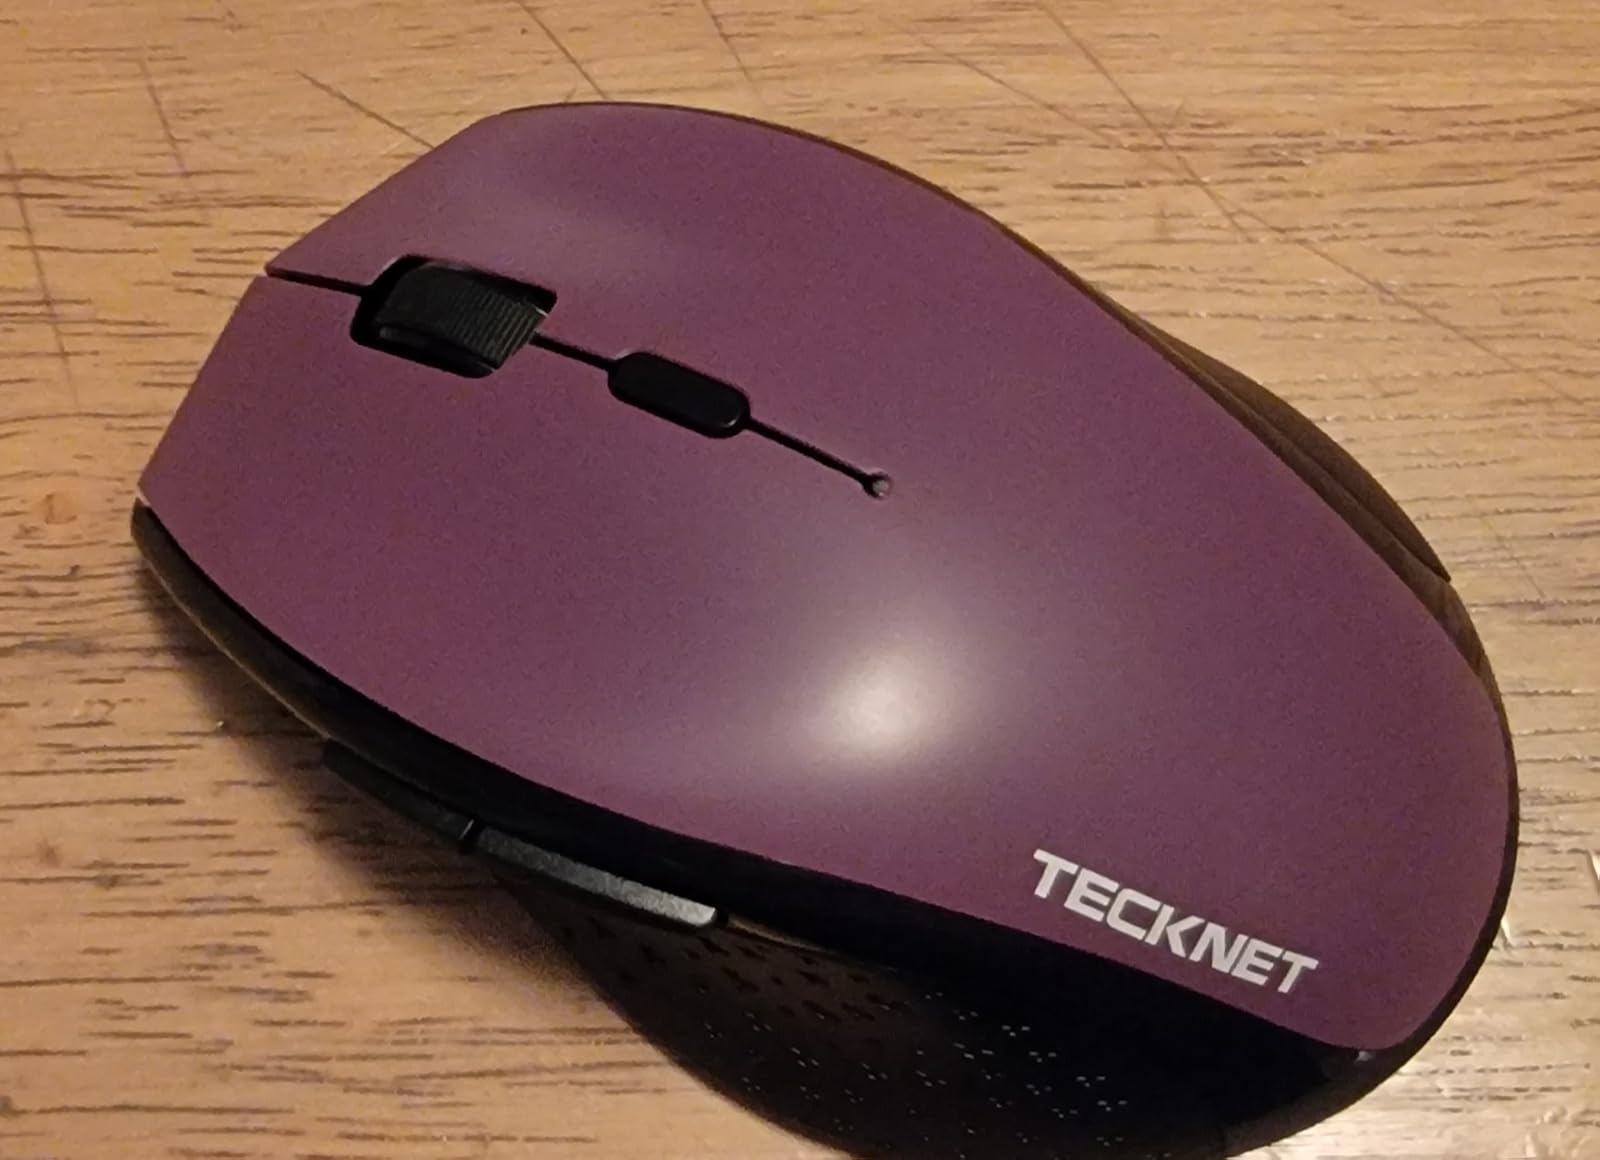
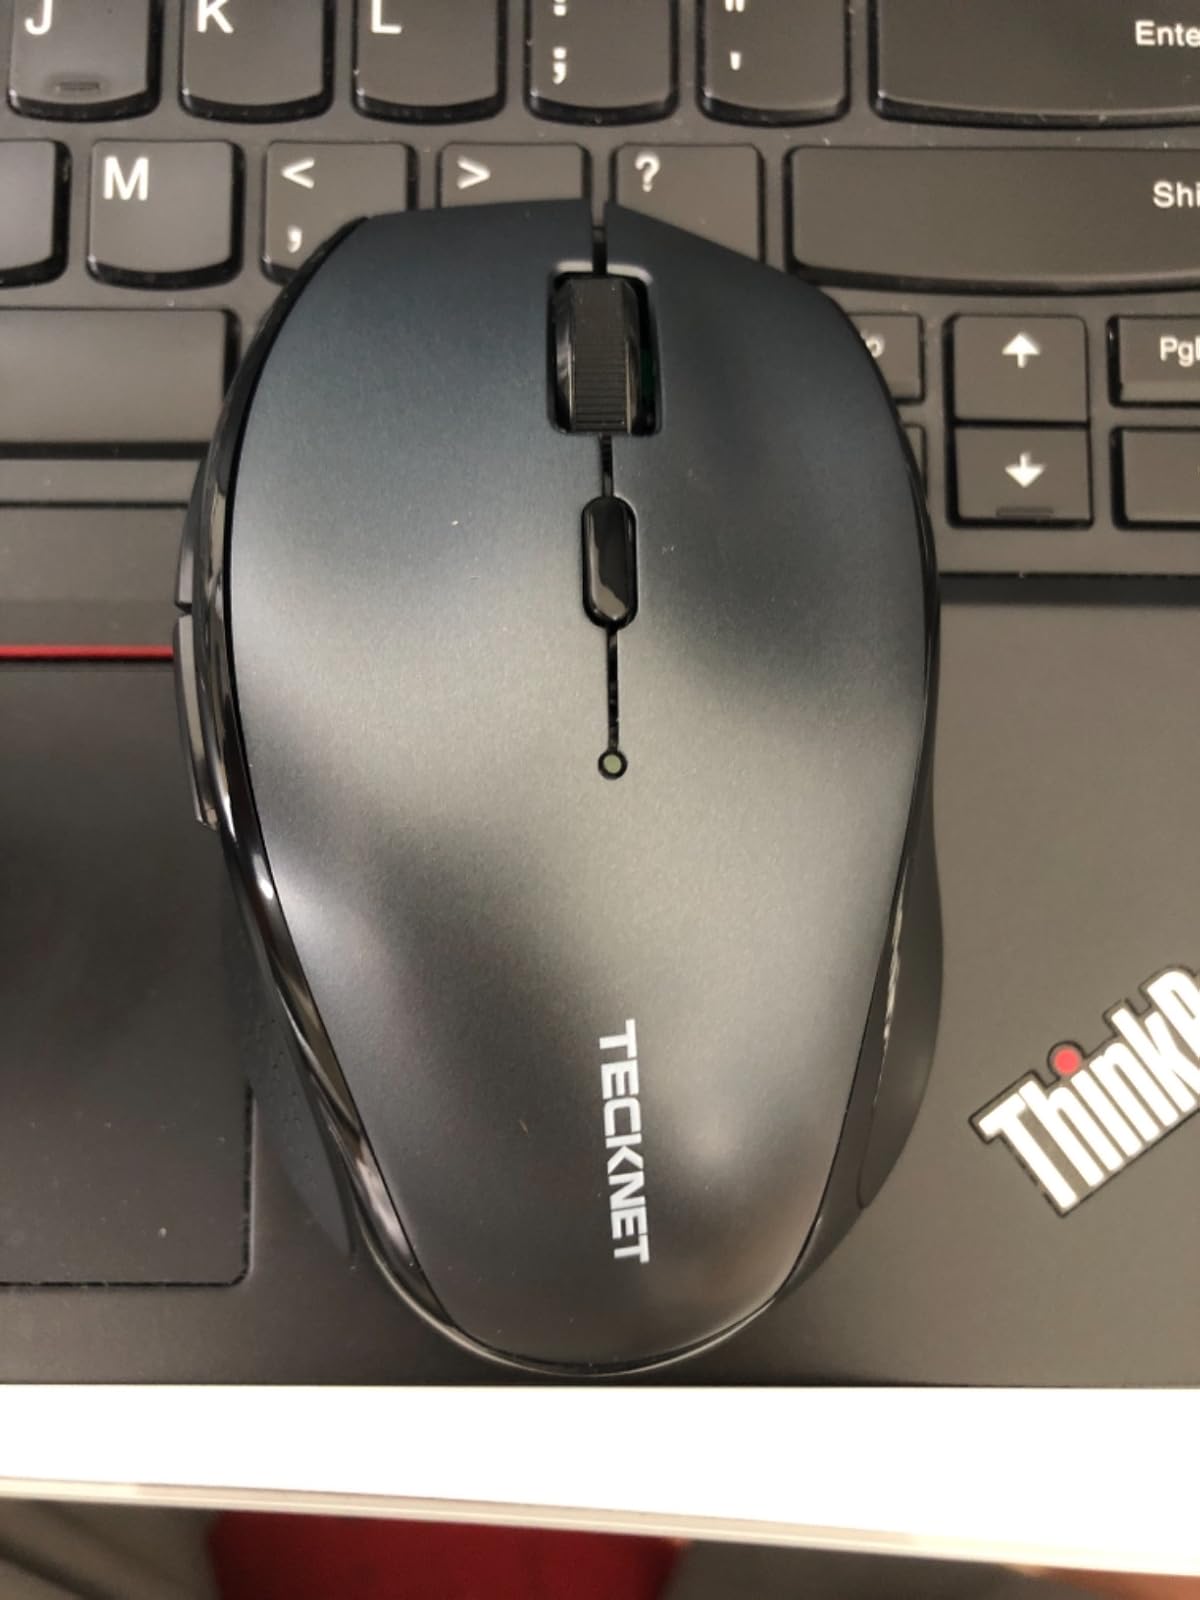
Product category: mouse
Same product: no